Potato chips

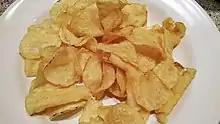
Kettle-cooked chips

Chips were long made in a batch process, where the potato slices are rinsed with cold water to release starch, fried at a low temperature of , and continuously raked to prevent them from sticking together.